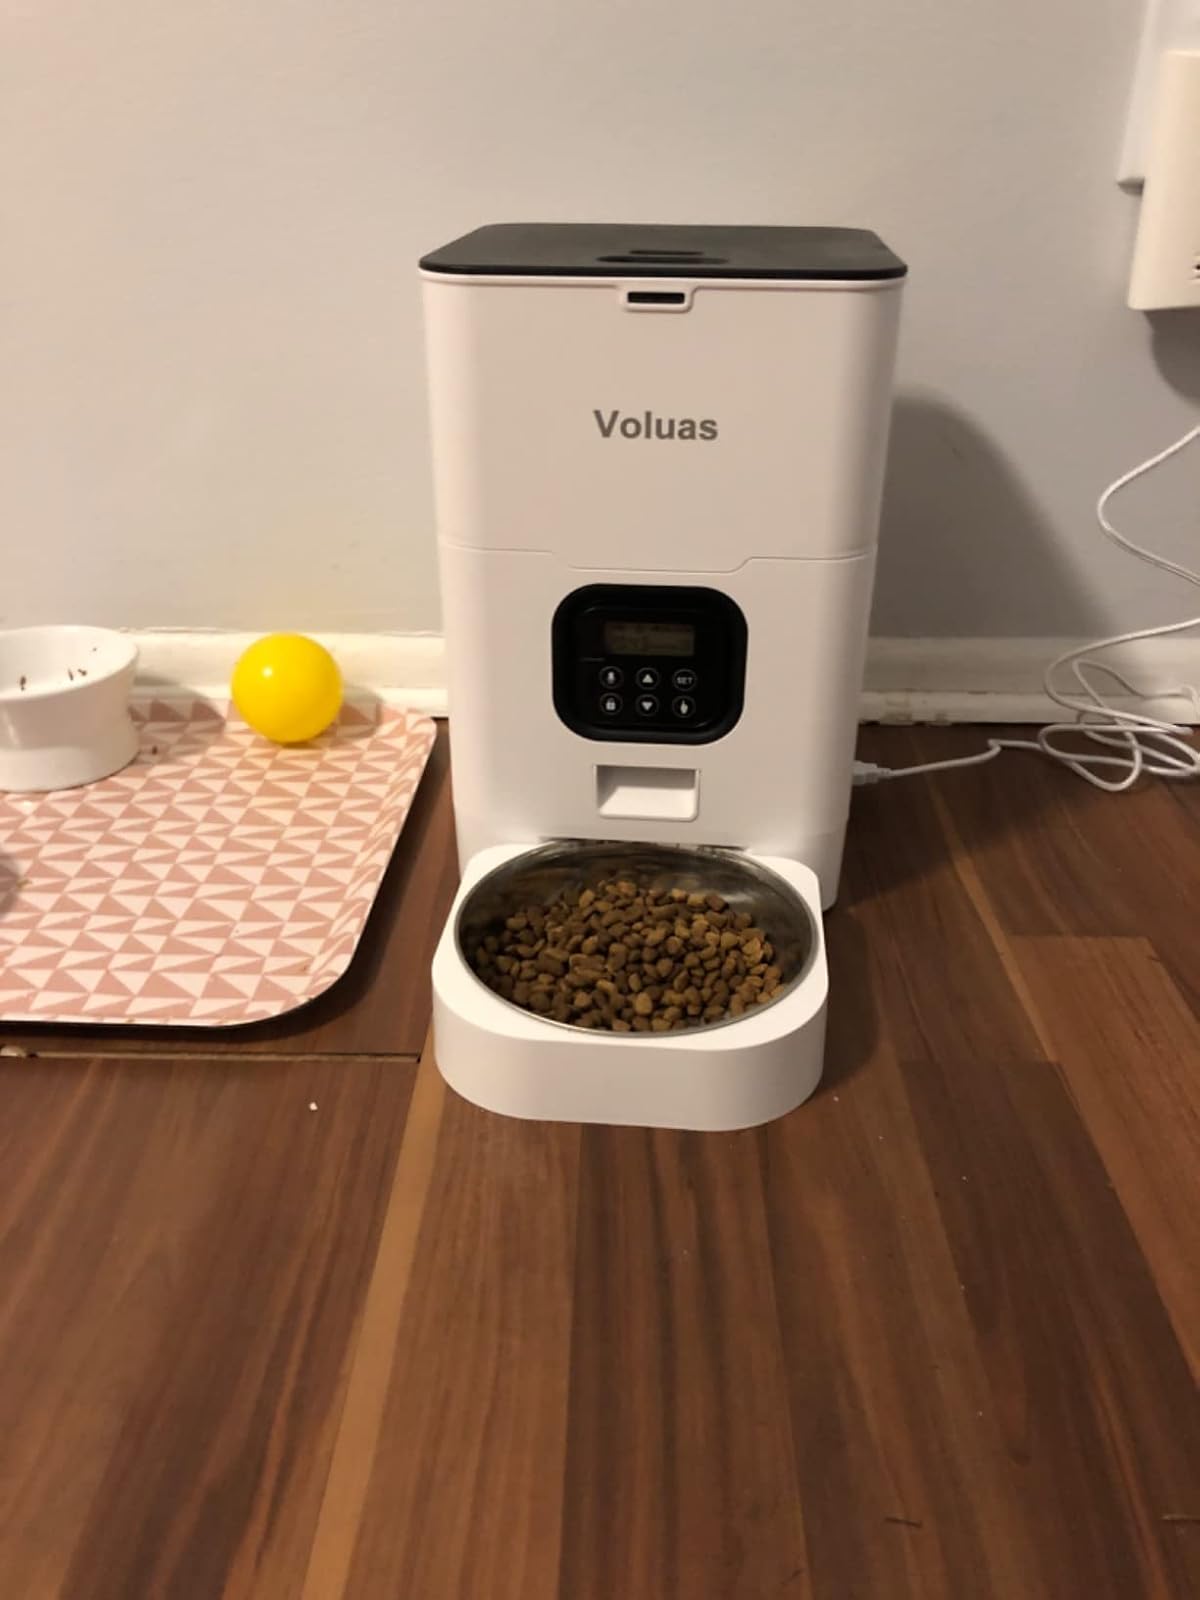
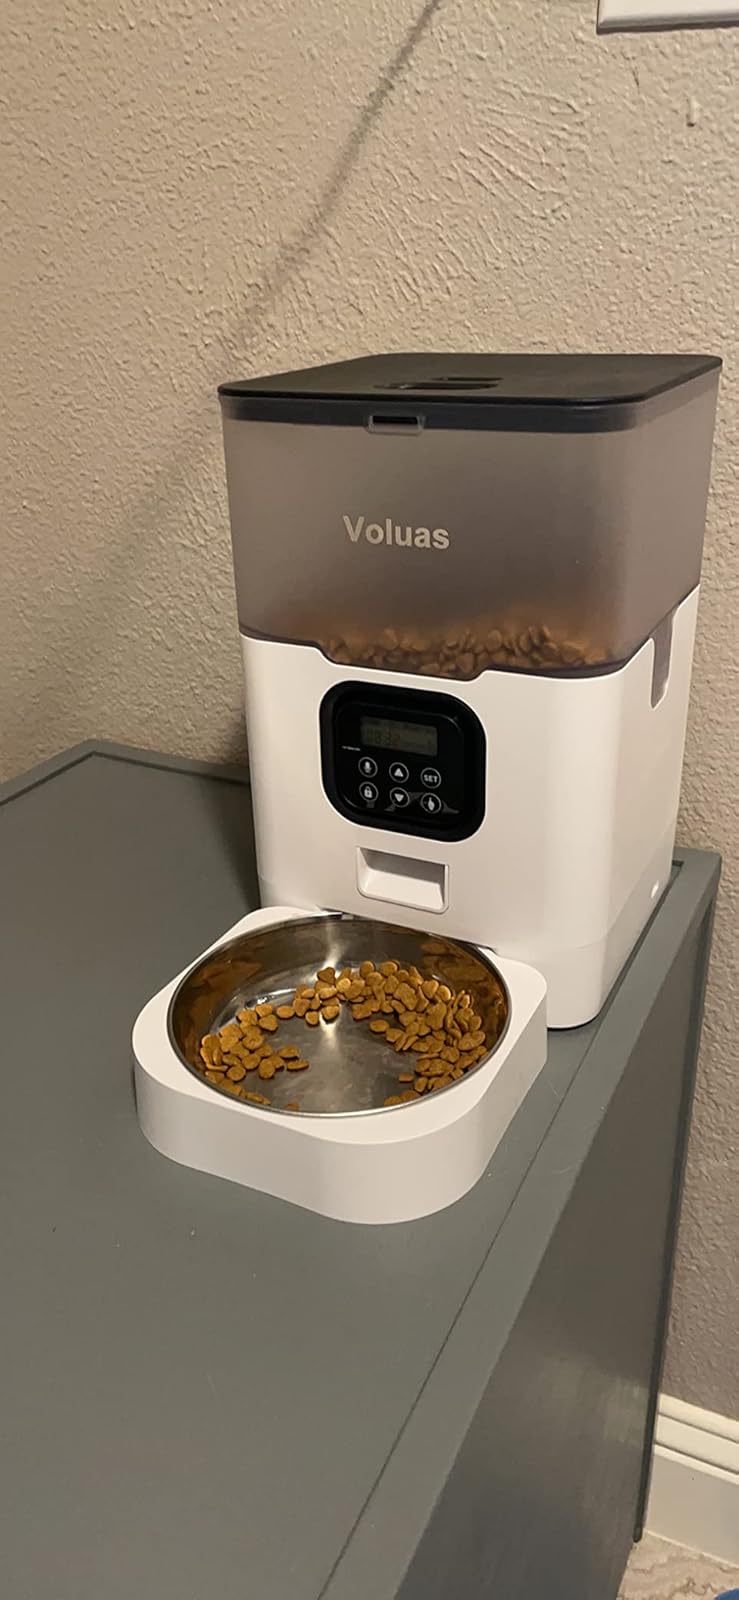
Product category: items_feeder
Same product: no